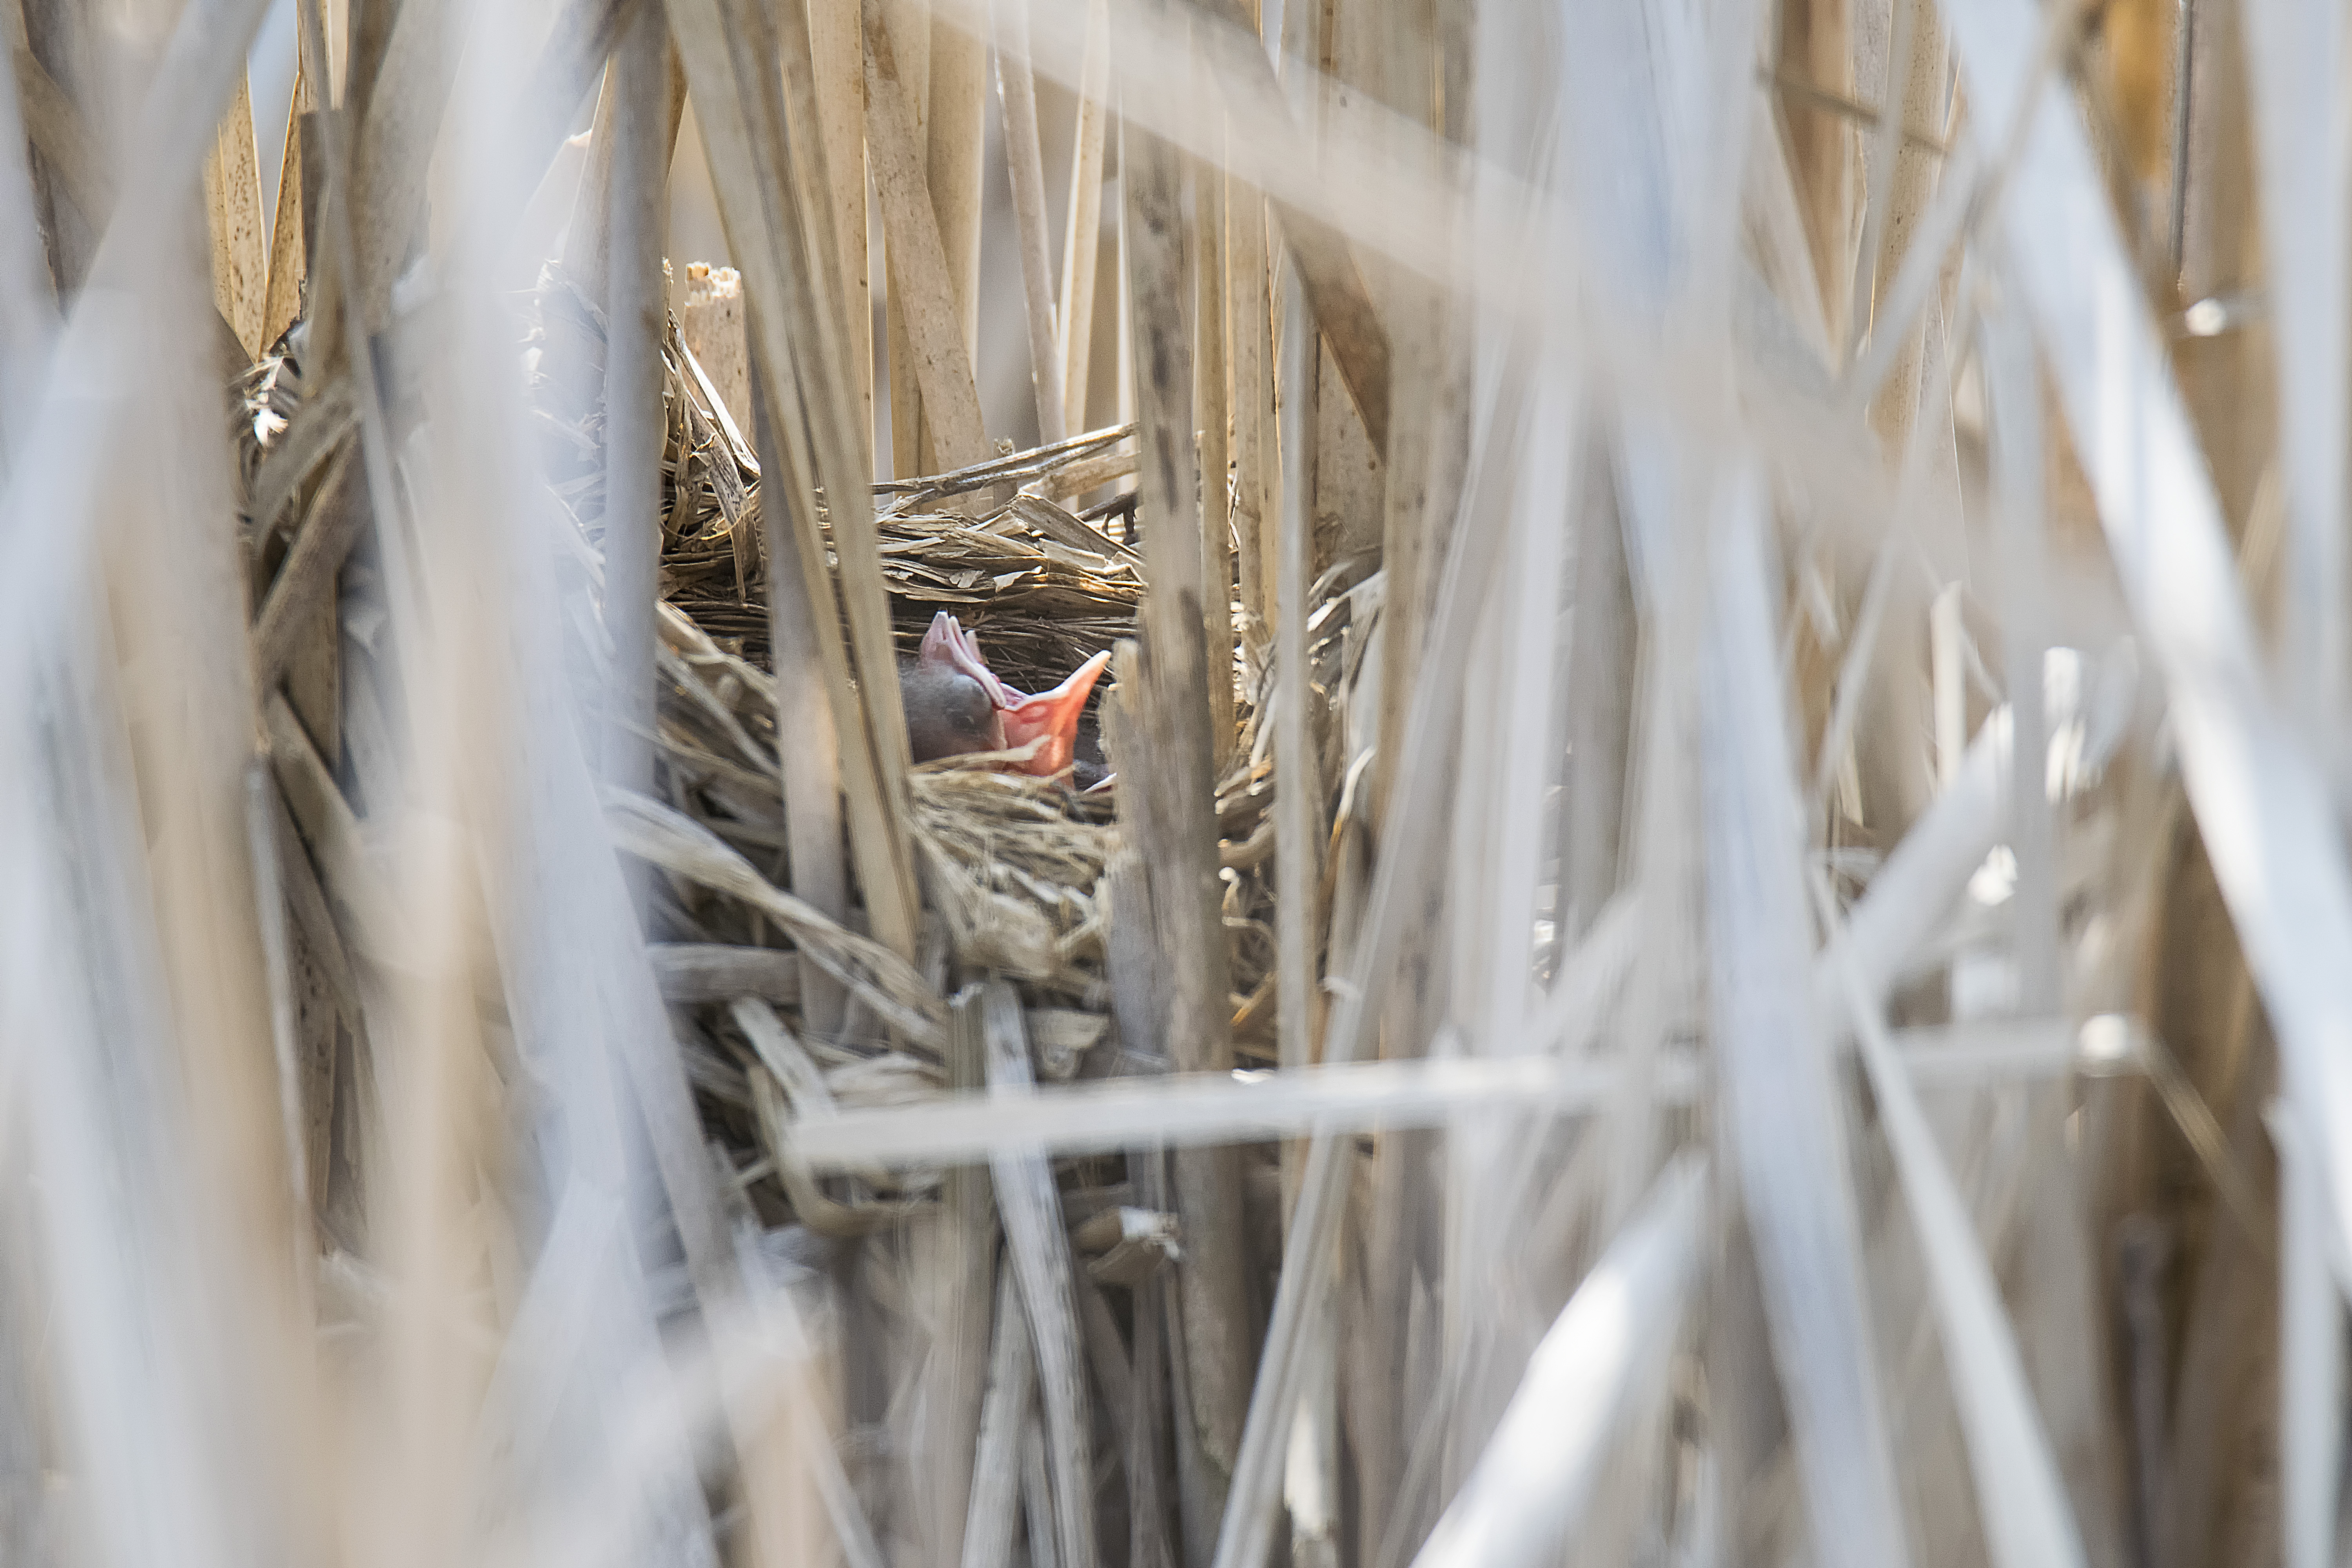
branch, winter, bird, wood, spring, agriculture, season, twig, close up, canada, straw, common, bronze, quebec, sherbrooke, oiseau, quiscale, grackle, grass family